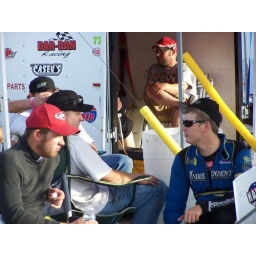
Justin Mack in the red ASA hat, Matt Hein in the black hat and blue drivers suit